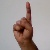
The image shows a hand gesture representing the letter 'D' in Indian Sign Language.